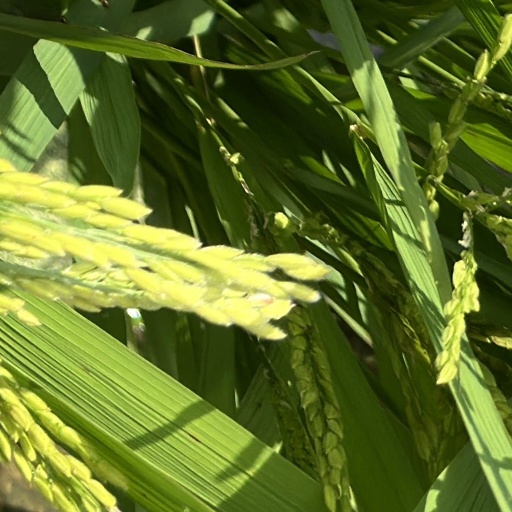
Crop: rice